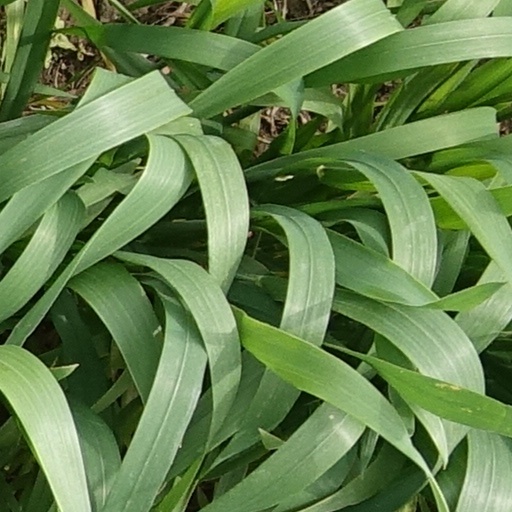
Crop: wheat